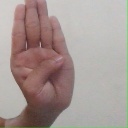
अक्षर: ब